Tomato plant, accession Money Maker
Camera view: bottom (45 deg); turntable rotation: 60 degrees
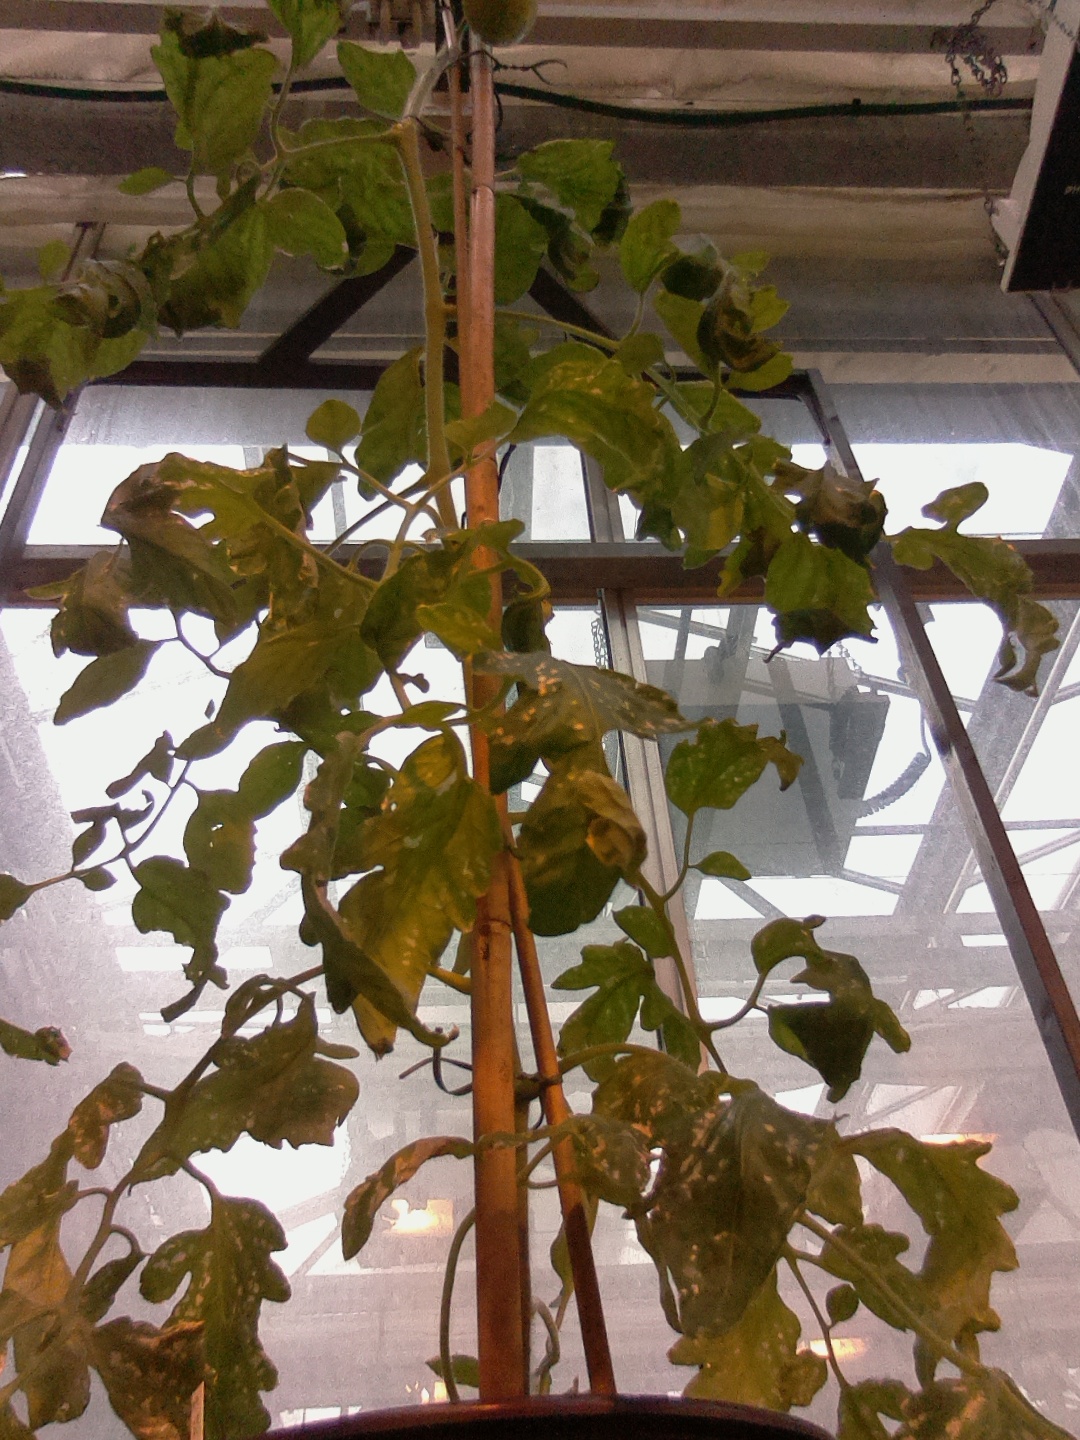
BBCH growth stage 75: 50%-60% of final fruit size